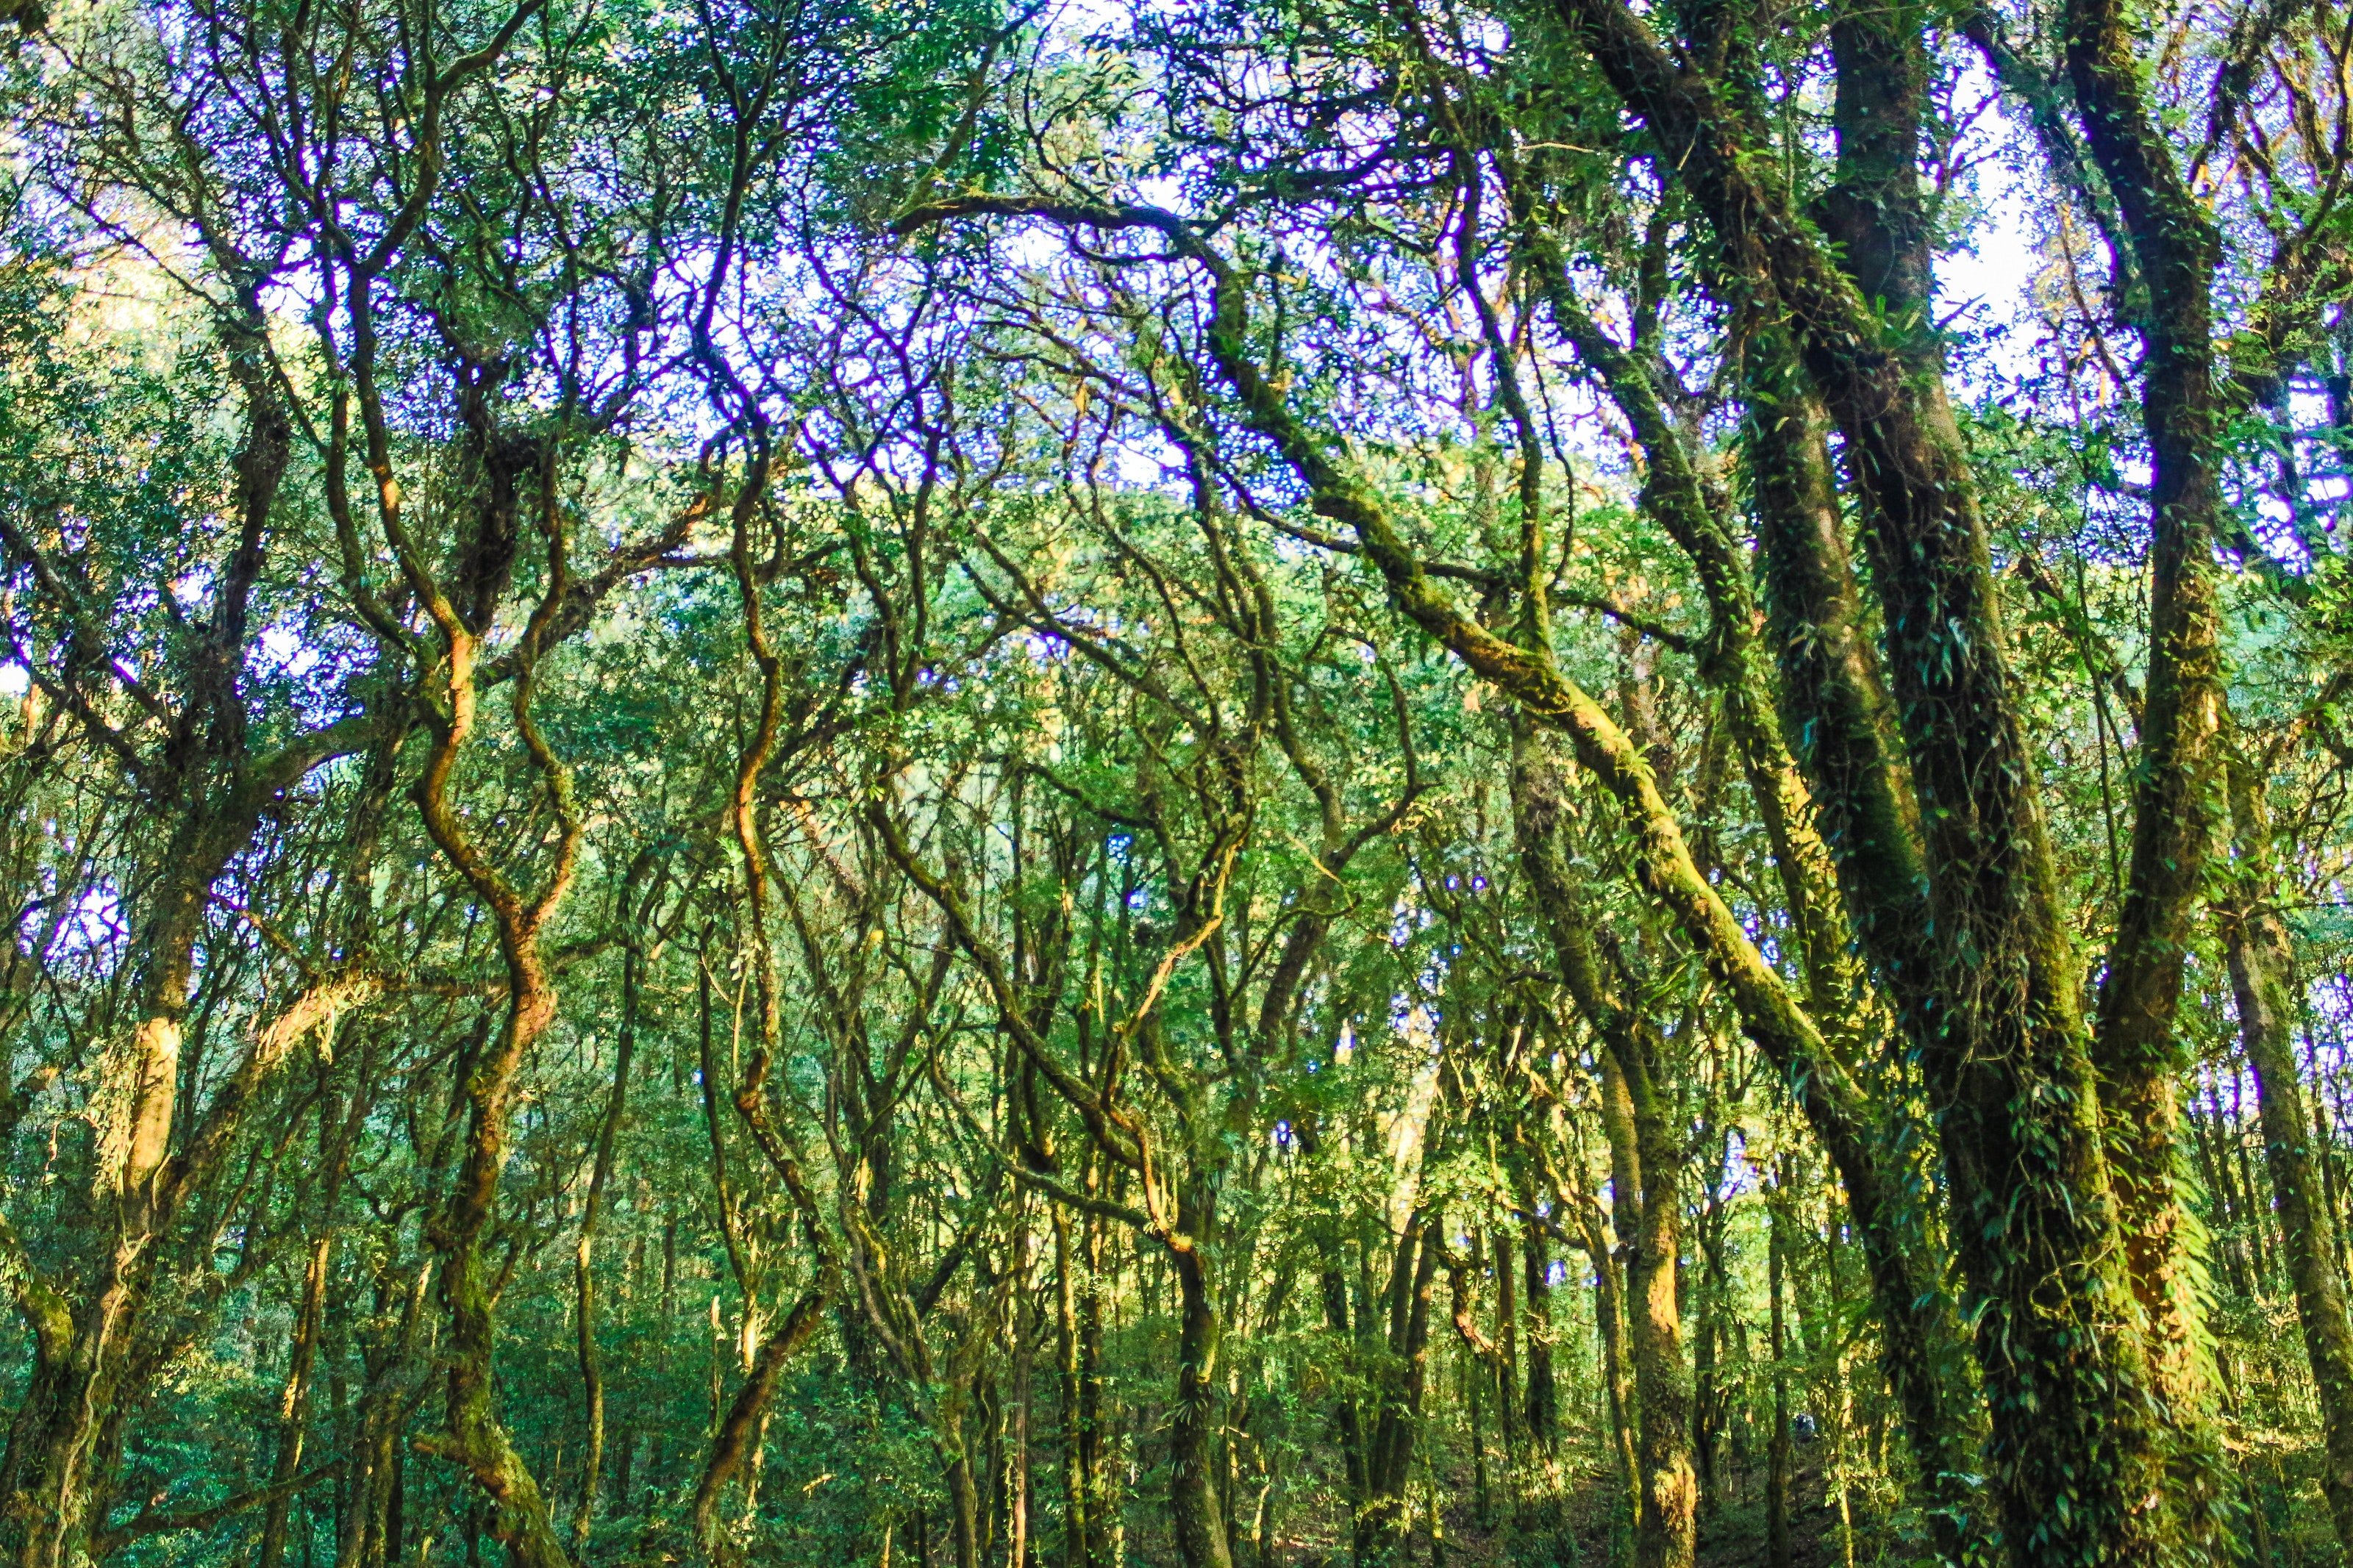
tree, plant, forest, natural environment, nature, vegetation, woodland, woody plant, nature reserve, grove, temperate broadleaf and mixed forest, Northern hardwood forest, biome, natural landscape, old growth forest, tropical and subtropical coniferous forests, valdivian temperate rain forest, branch, sunlight, temperate coniferous forest, trunk, jungle, deciduous, plant stem, riparian forest